Michael J. Sheeran

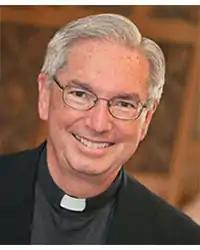

Michael J. Sheeran, S.J., (born 1940) is a Jesuit priest, former president of the Association of Jesuit Colleges and Universities (AJCU), former president of Regis University in Denver, Colorado, and author of the book "Beyond Majority Rule: Voteless Decisions in the Society of Friends".